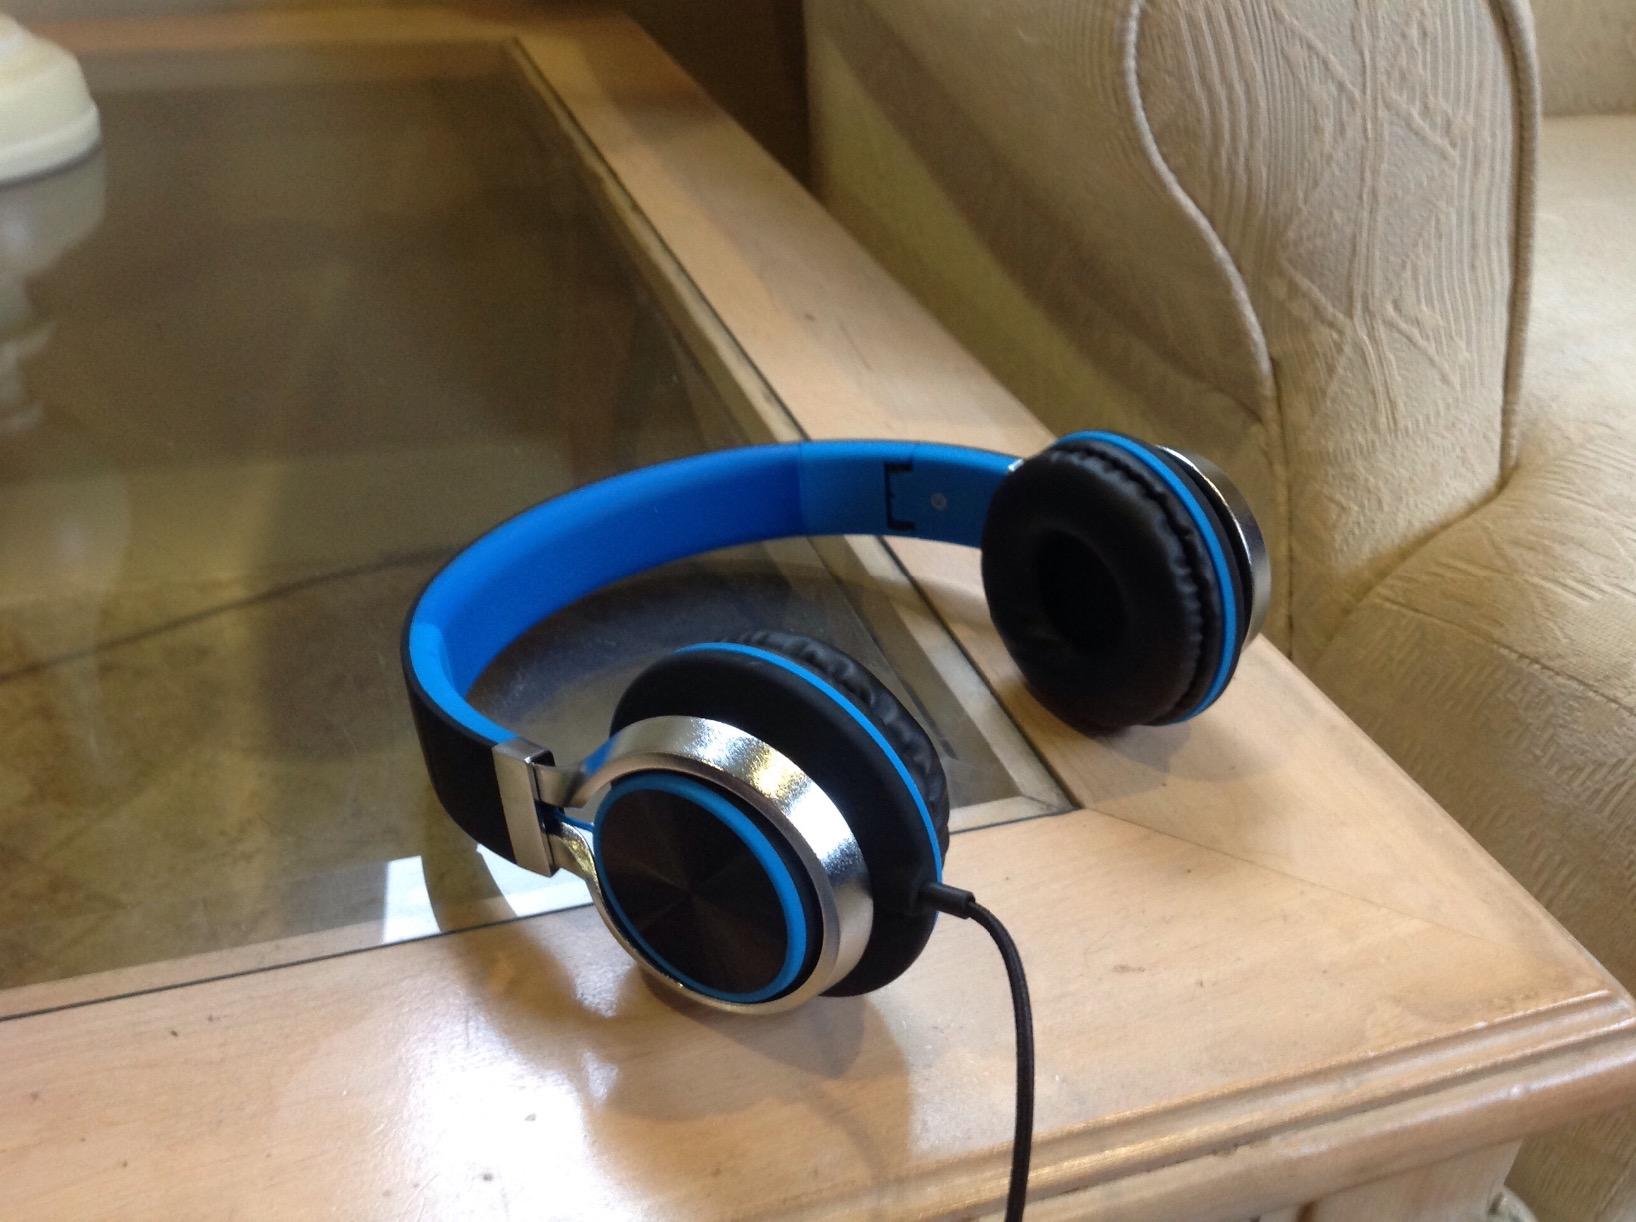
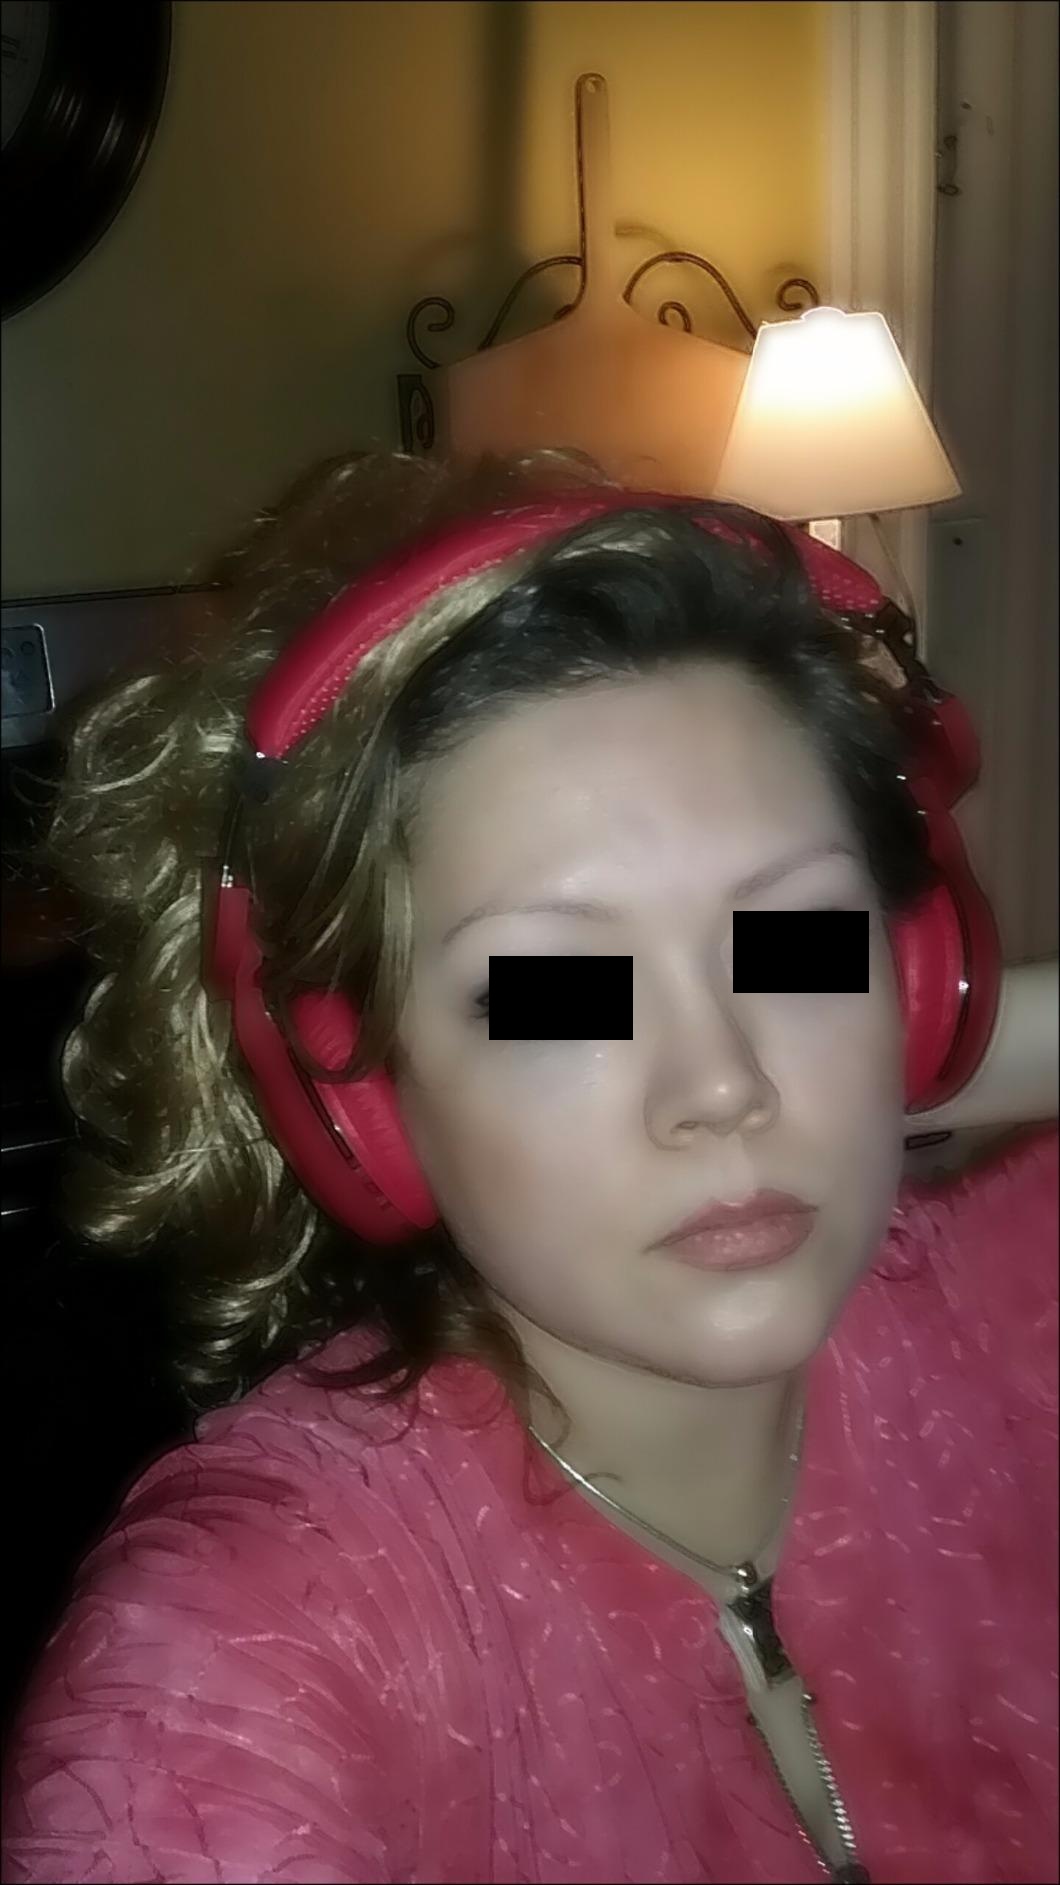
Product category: headphones
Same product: no